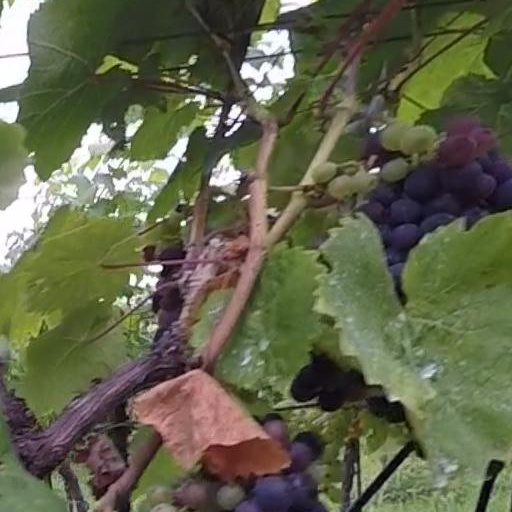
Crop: grape